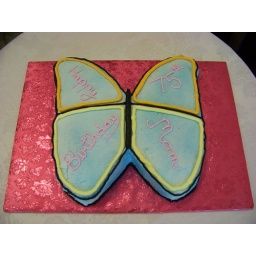
A 16 inch square cake carved in the shape of a butterfly